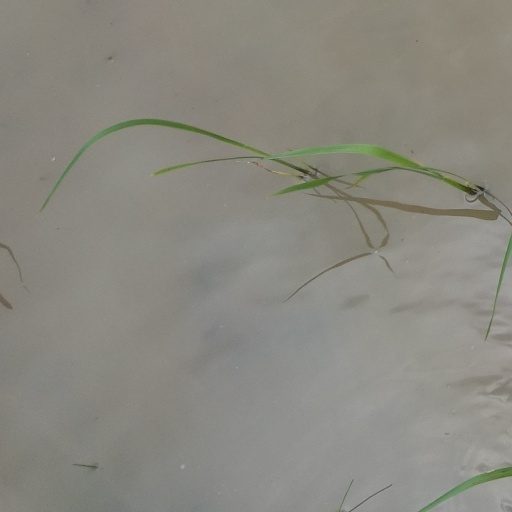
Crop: rice